The American Prisoner

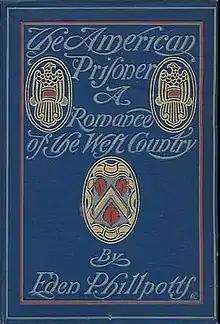
First edition (publ. Macmillan)

The American Prisoner is a British novel written by Eden Phillpotts and published in 1904 and adapted into a film by the same name in 1929. The story concerns an English woman who lives at Fox Tor farm, and an American captured during the American War of Independence and held at the prison at Princetown on Dartmoor.